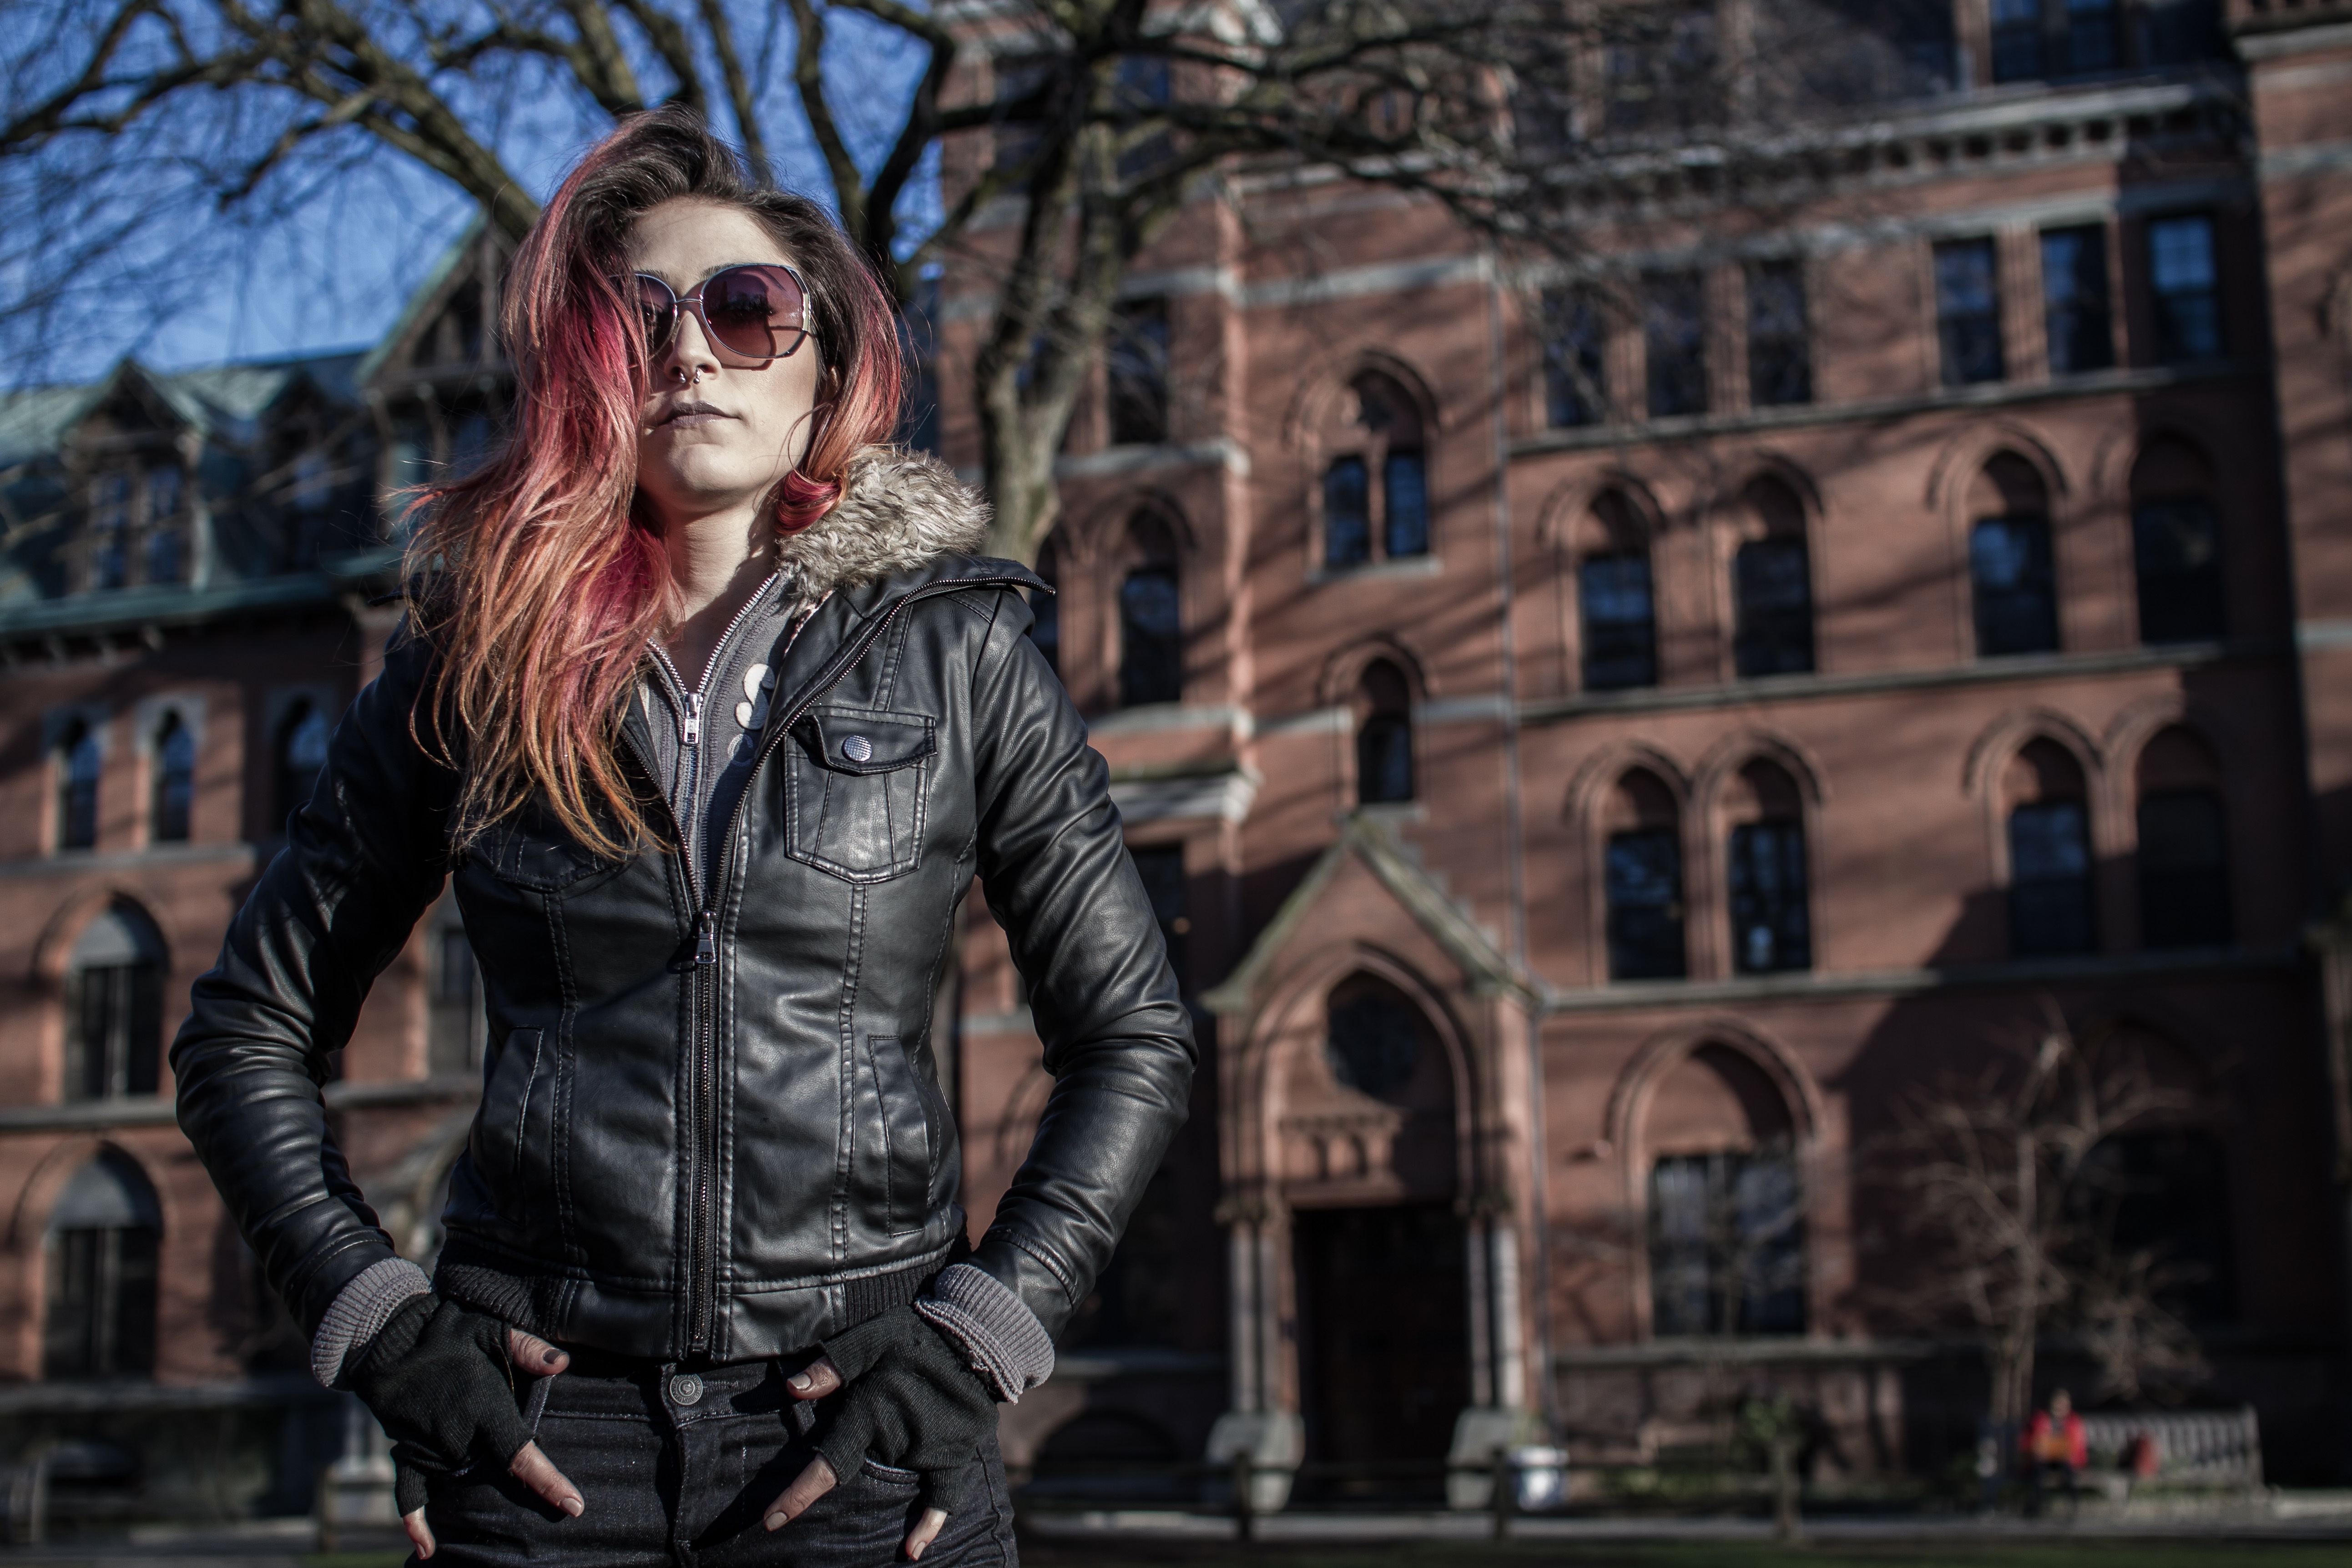
monument, statue, clothing, screenshot